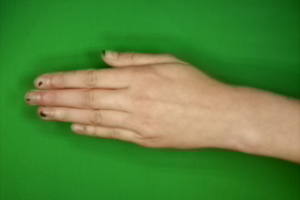
Label: paper